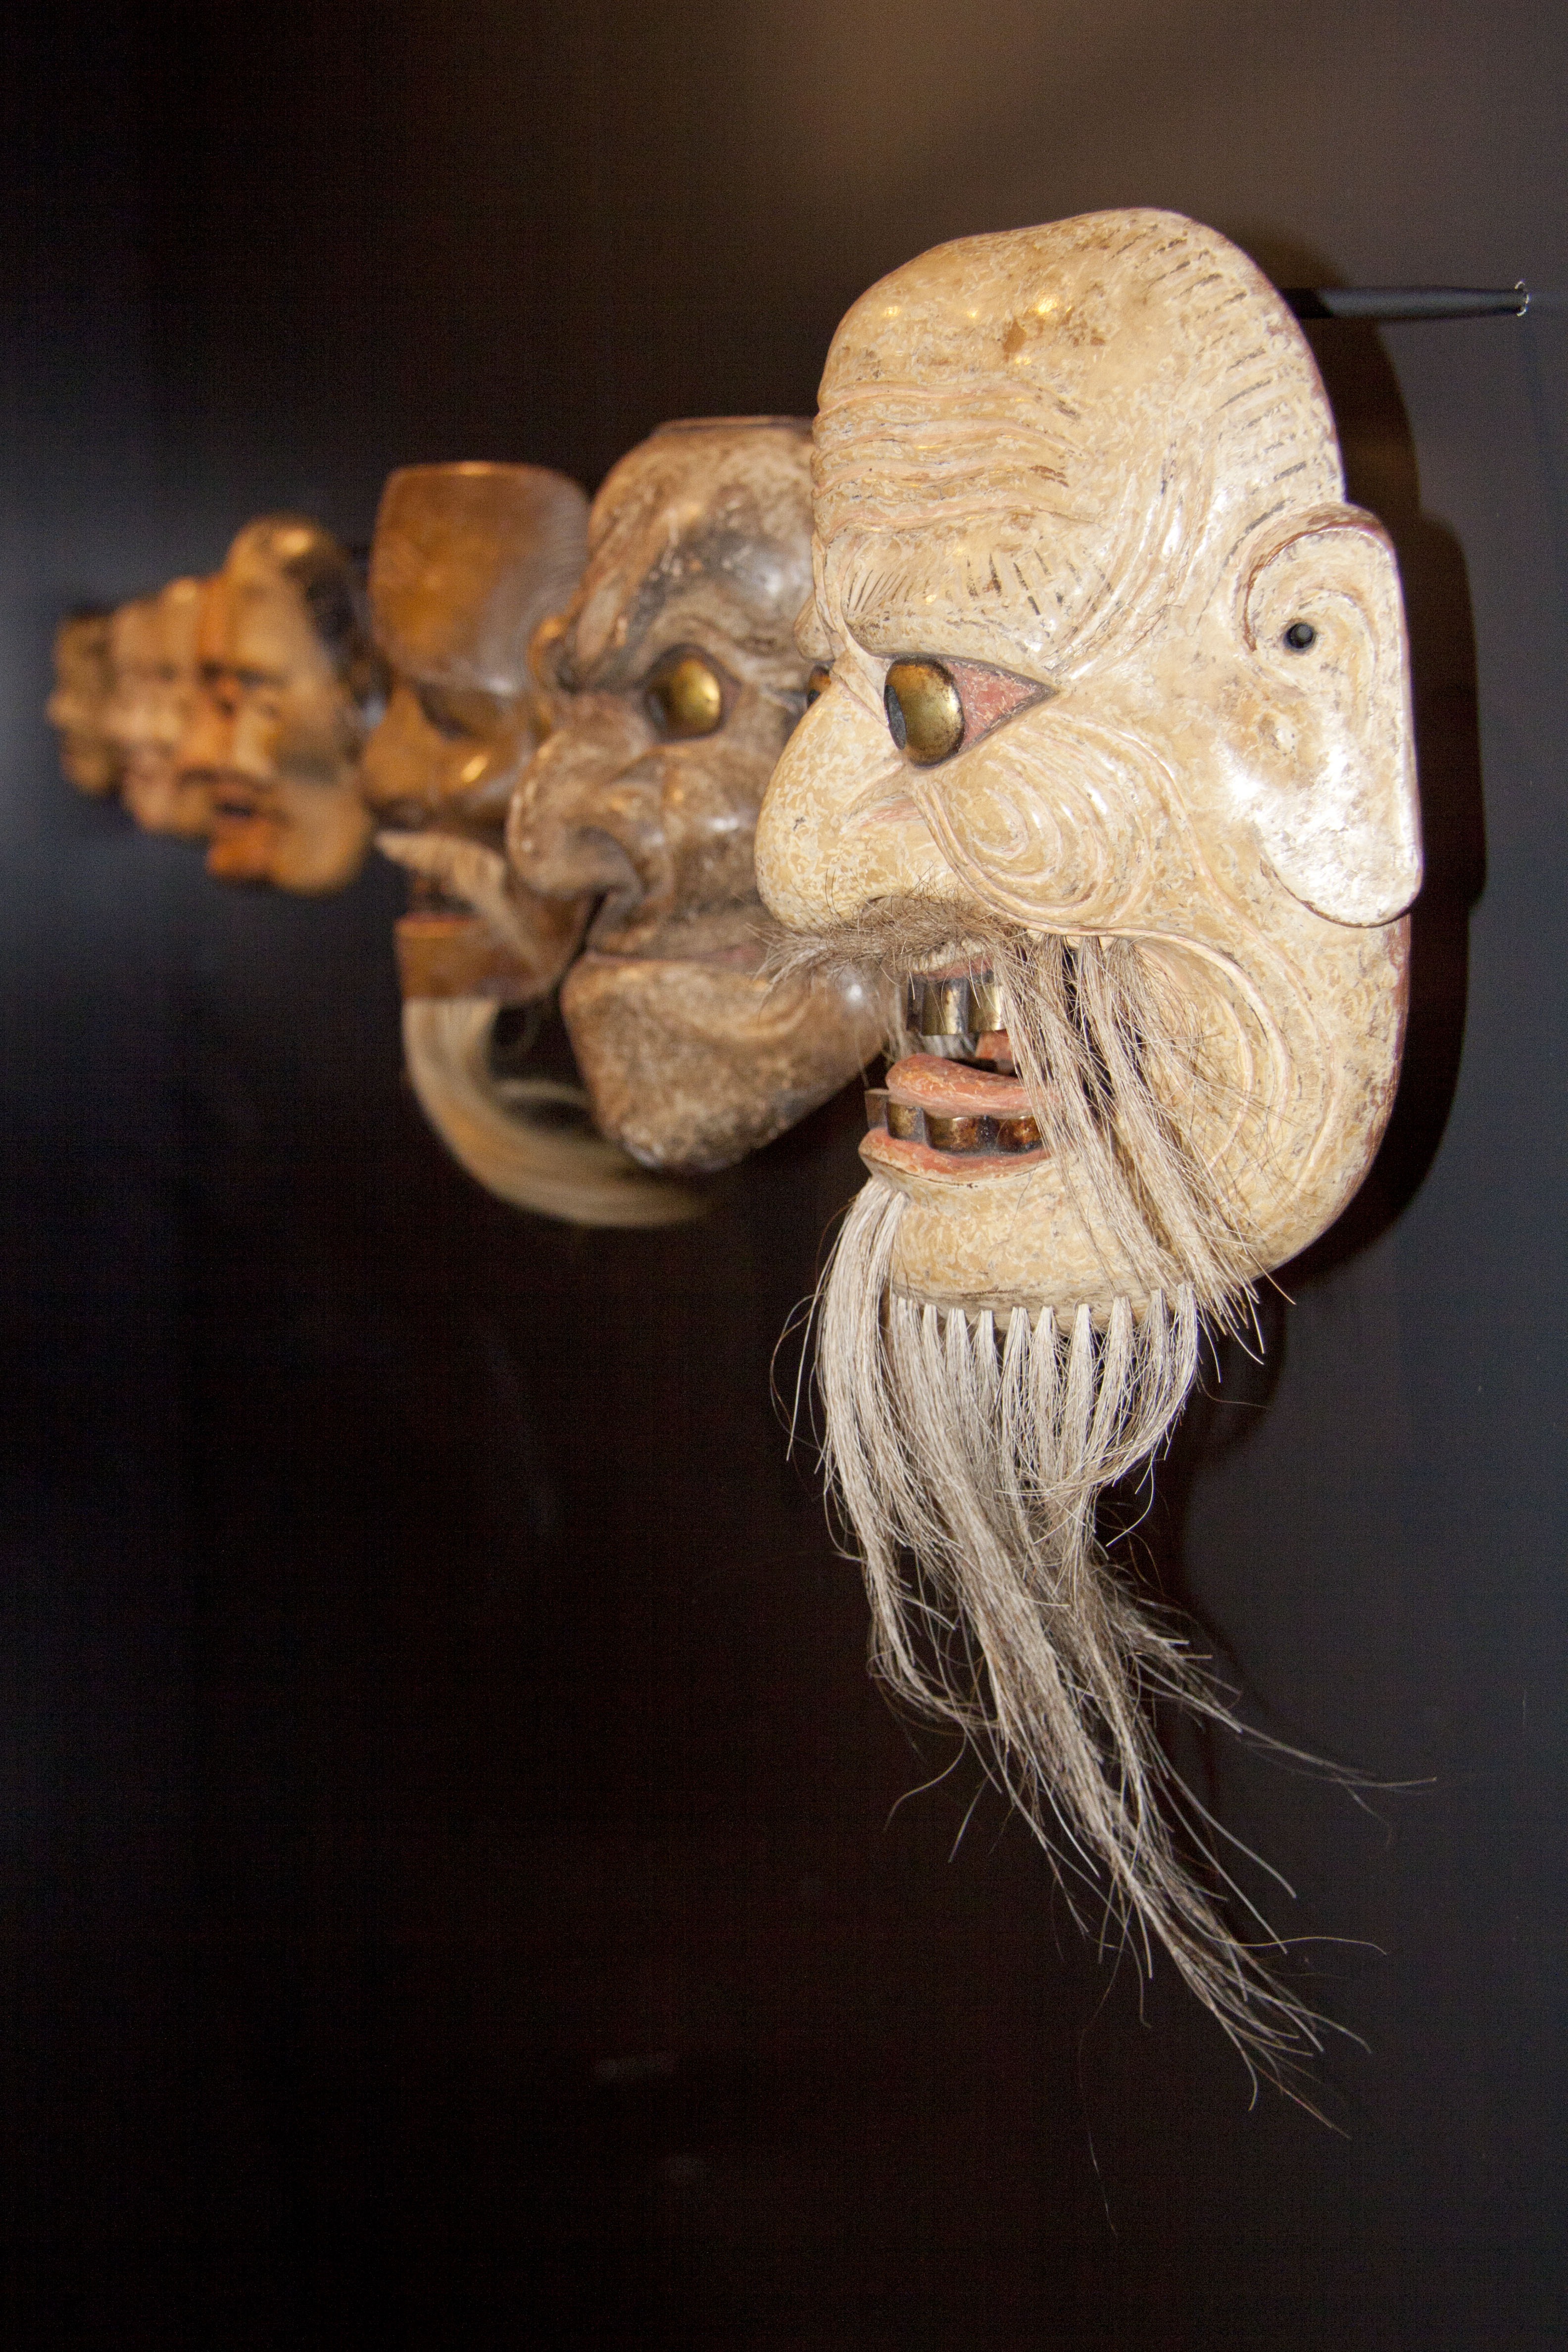
statue, clothing, japan, close up, sculpture, art, mask, head, masks, carving, costume, macro photography, ranking, art from asia, museum rietberg